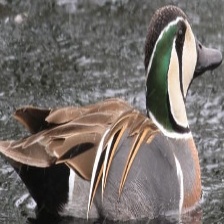
Species: BAIKAL TEAL
Scientific name: ANAS FORMOSA
ImageNet parent category: drake